Kilachand Hall

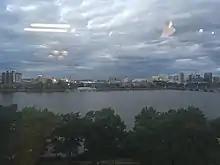

The building was constructed in 1923 as the Sheraton Hotel, by the Bay State Road Company. The name was probably chosen as a reference to furniture designer Thomas Sheraton. Above the entrance the name "Sheraton" can still be seen engraved in the concrete. Unlike the hotels of today, the Sheraton was a type of residential hotel, where it was common for guests to stay for months without signing a lease. The top floor, given its unique views, was used as a ballroom and social space, playing host to jazz bands.